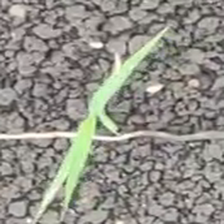
Weed species: Digitaria_SP_(Digitaria Sanguinalis )